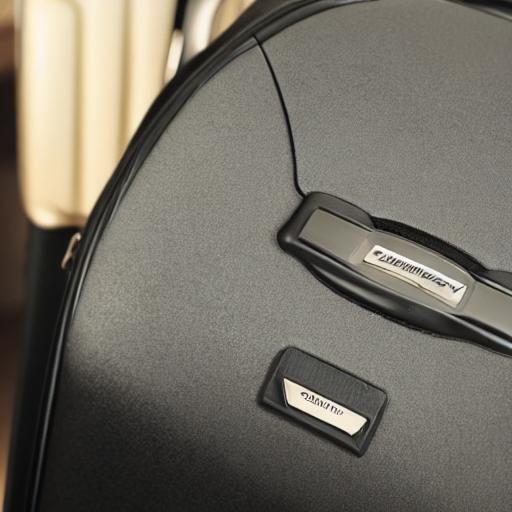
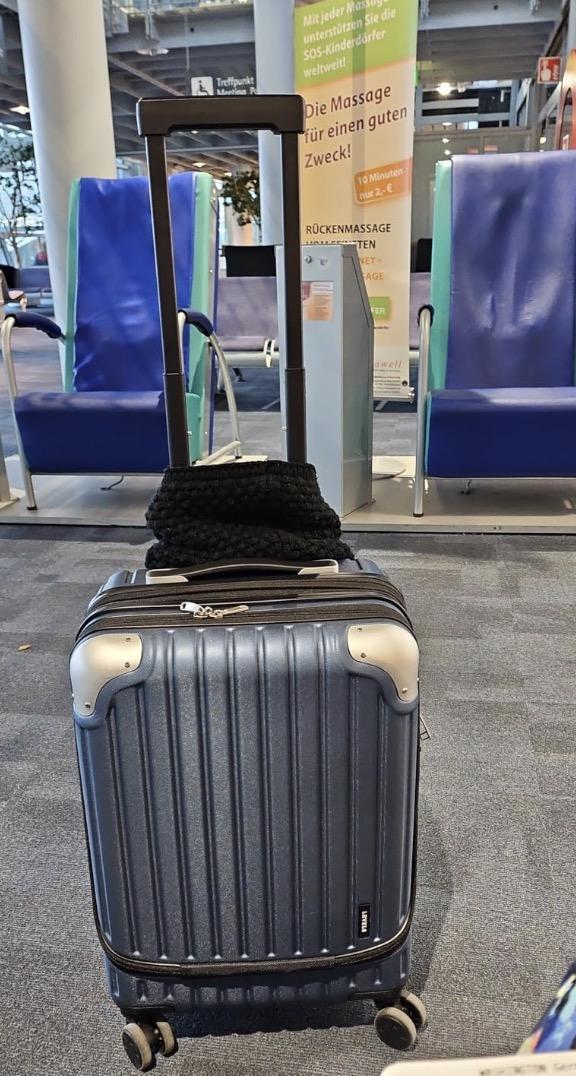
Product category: items_tea
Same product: no